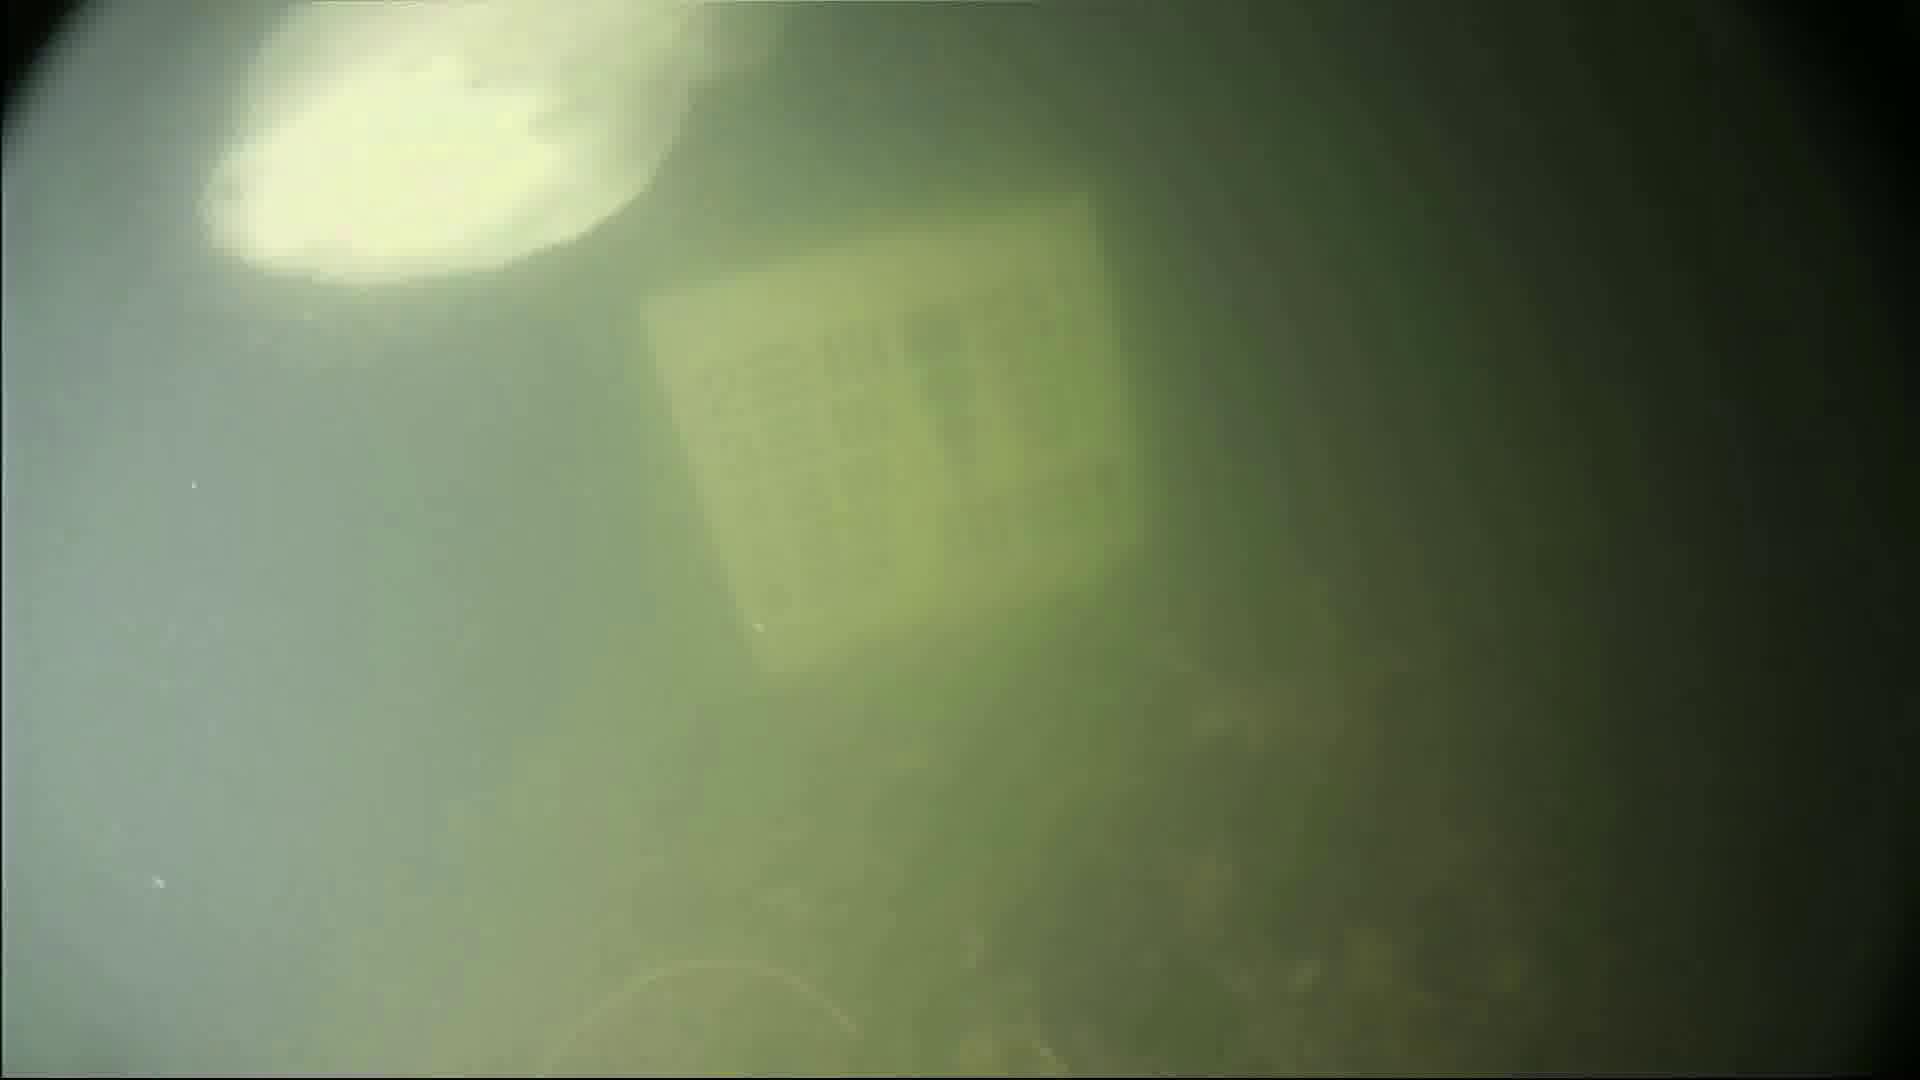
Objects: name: fish